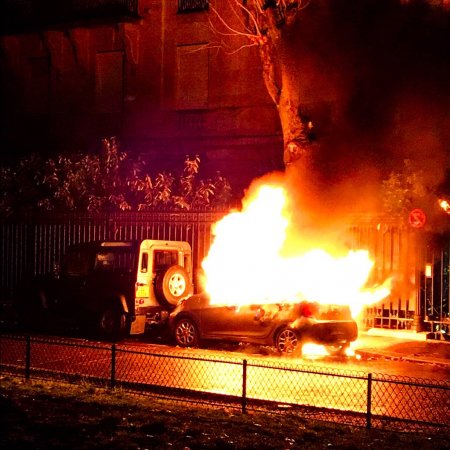
Label: urban_fire